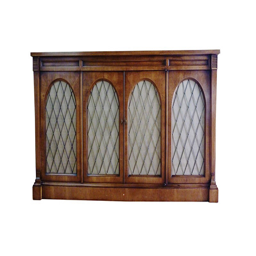
top pieces of furniture for internet publishing and broadcasting and web search portals business